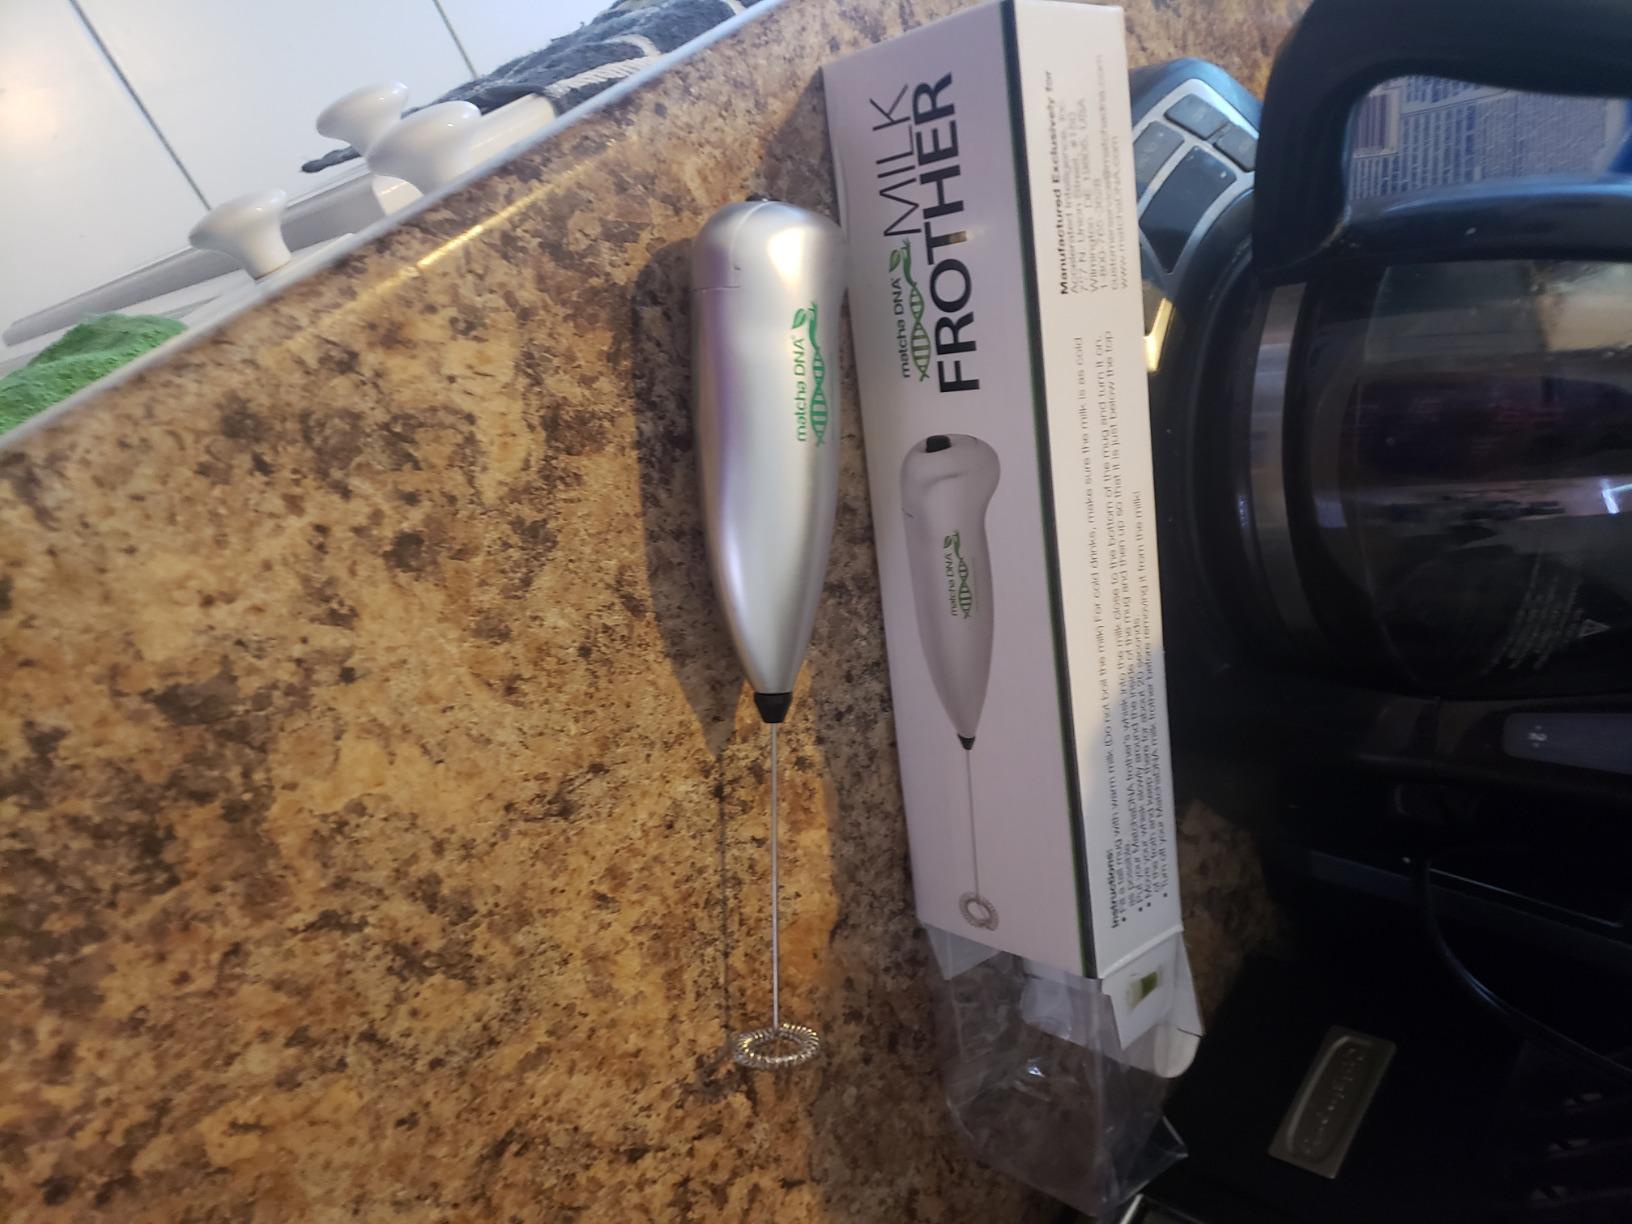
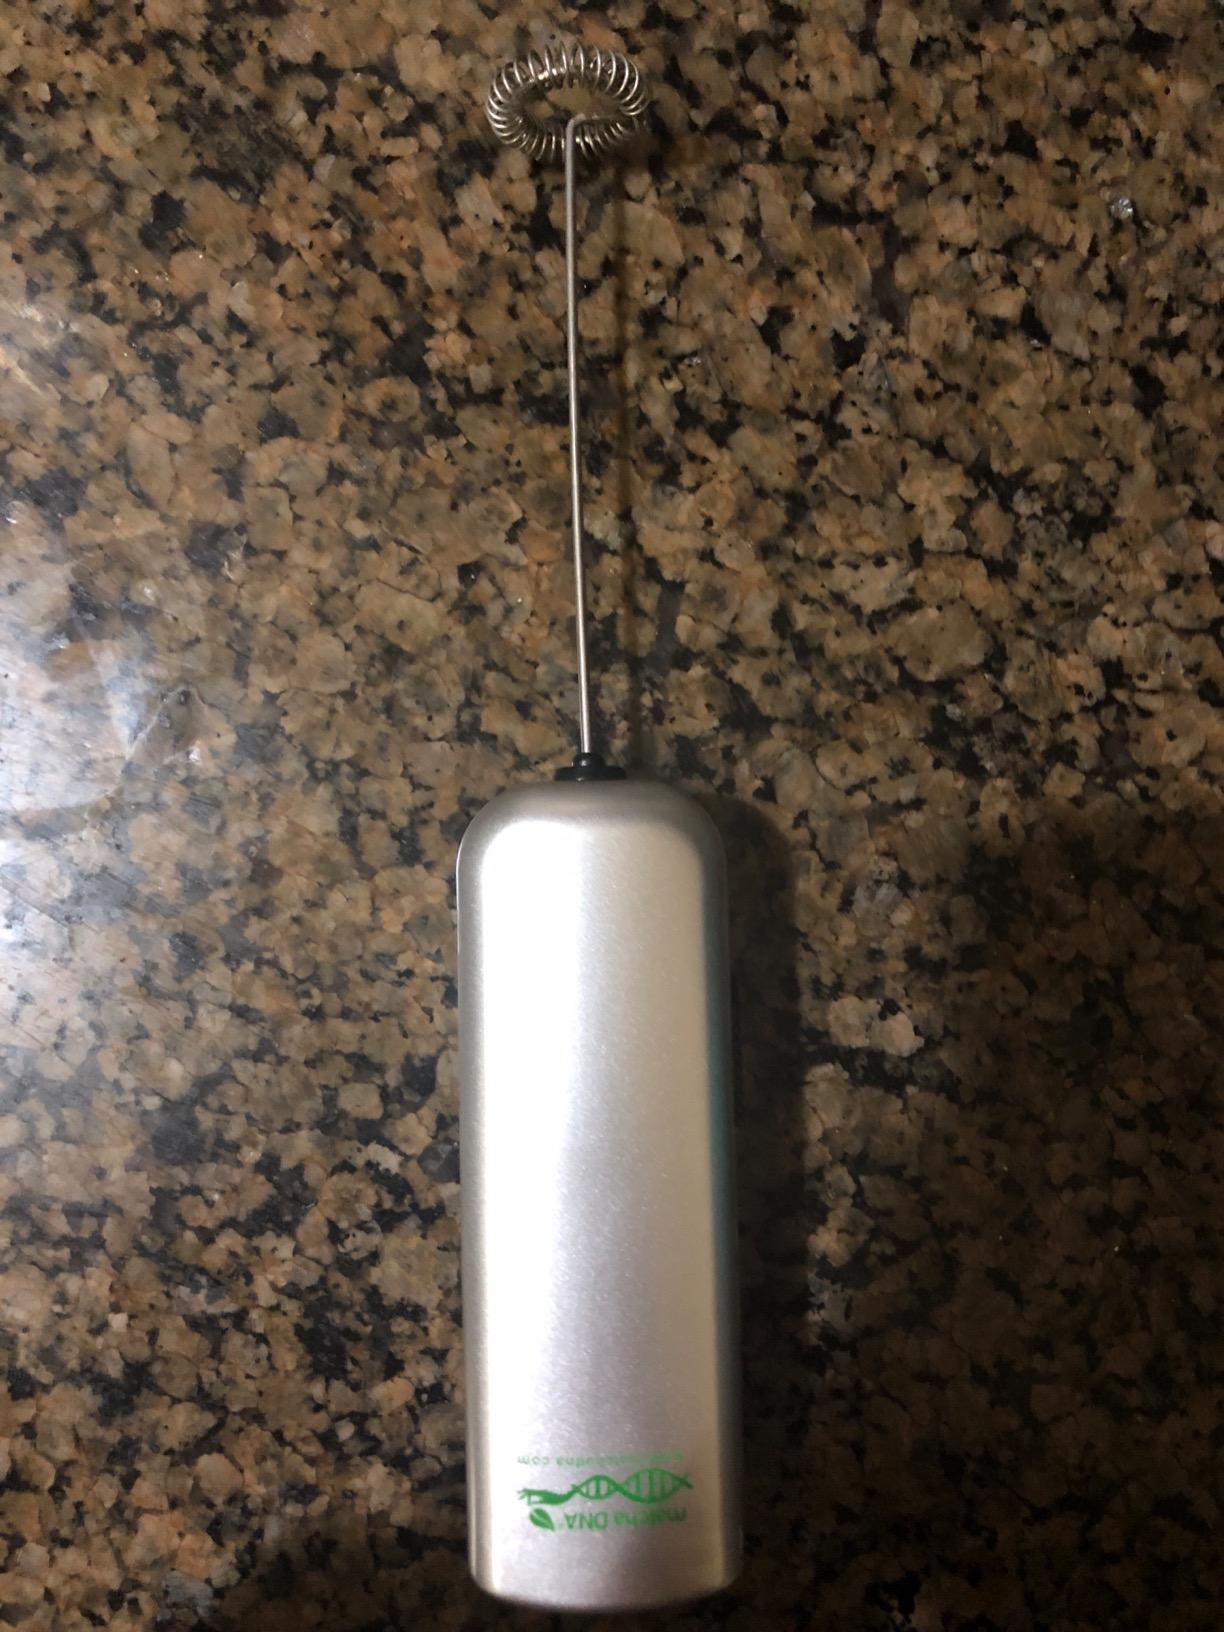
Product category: items_mixer
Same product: no